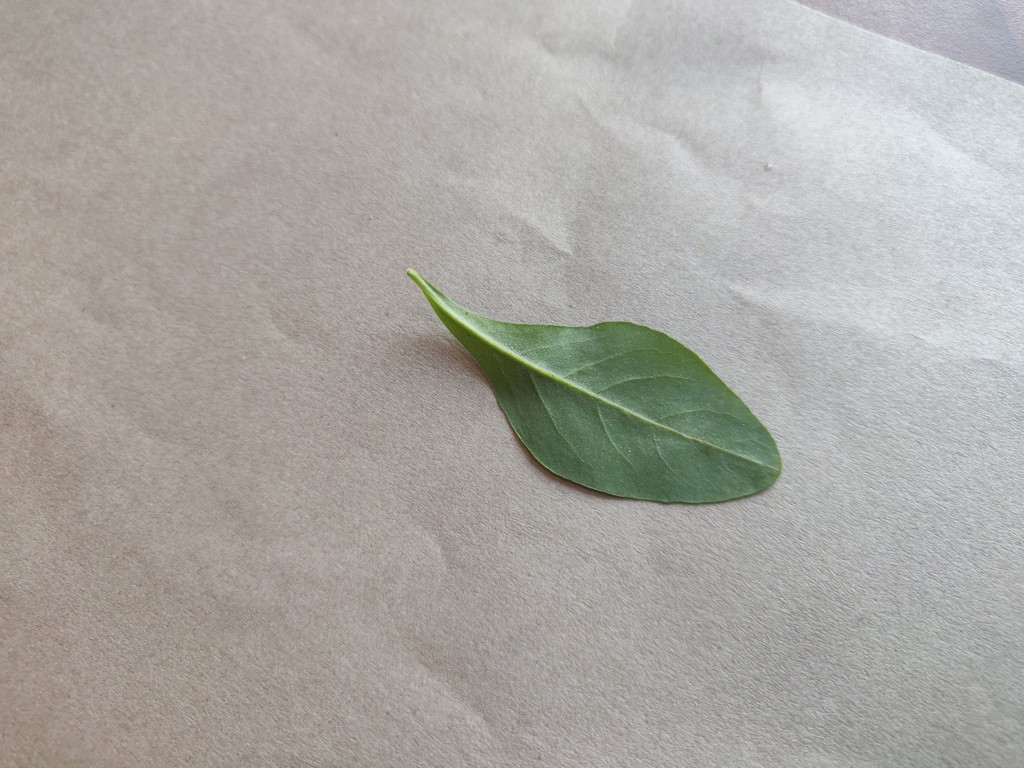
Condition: Healthy
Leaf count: single
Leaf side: back